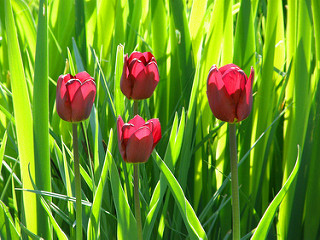
Flower: tulip